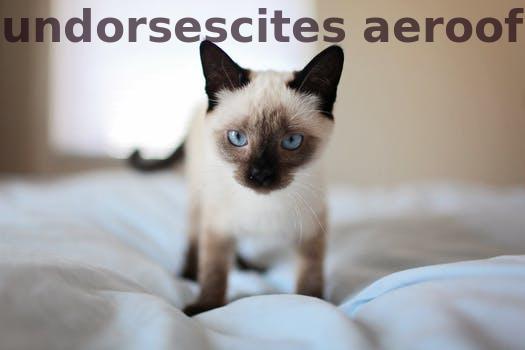
Label: Watermark